Flash in other media

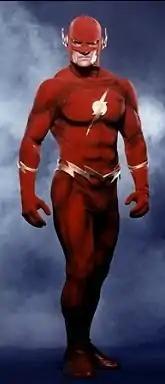
John Wesley Shipp as the titular protagonist of the television series "The Flash".

"The Flash" was a live action television series on CBS that starred John Wesley Shipp and Amanda Pays. The Flash featured in the series was an amalgamation of the silver-age Flash, Barry Allen, and the modern-age Wally West. The only resemblance between the TV Barry Allen Flash and the comic book Barry Allen Flash were his name, his profession as a forensic scientist, and his love interest Iris West played by Paula Marshall (who was very short lived as a love interest in the television series). In this version, while working as police detective, Barry was working in the crime lab at the Central City Police Department headquarters one night when a lightning bolt struck his lab, dousing him in electricity and nearby chemicals which soon gave him the ability to run at superhuman speeds, just like in the comics.